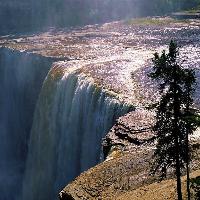
Weather: sun or clear